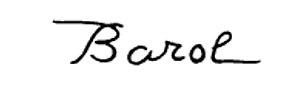
Jean Barol, signee